Heart of Midnight (film)

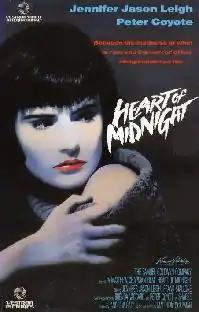
"Heart of Midnight" UK VHS cover

Heart of Midnight is an American thriller film written and directed by Matthew Chapman and starring Jennifer Jason Leigh. The story follows a young woman with a troubled past who has a hard time dealing with the reality of her new surroundings. The original soundtrack for the film was composed by Yanni and it marks one of his first major recordings.